Paulinerkirche, Leipzig

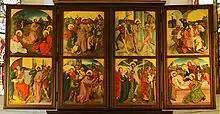
Paulineraltar, the back side

The Paulinerkirche was a church on the Augustusplatz in Leipzig. It was built in 1231 as the Klosterkirche for the Dominican monastery in Leipzig. From the foundation of the University of Leipzig in 1409, it served as the university church. After the Protestant Reformation it was donated to the university and was inaugurated in 1545 by Martin Luther as the Universitätskirche (University Church of ), later also called Unikirche. Johann Sebastian Bach was director of music for "festal" (holiday) services in 1723−25.